Madison, Tennessee

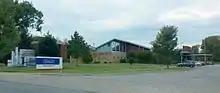
The Madison Branch Library

Public education in Madison falls under the supervision of Metropolitan Nashville Public Schools. Zoned schools in the Madison area send students through the Hunters Lane cluster, named after the area high school, Hunters Lane High School. Prior to the opening of Hunter's Lane, the public high school for the area was Madison High School, which is now Madison Middle Prep. Three private schools are also located within Madison: Goodpasture Christian School, Madison Academy and Saint Joseph School.